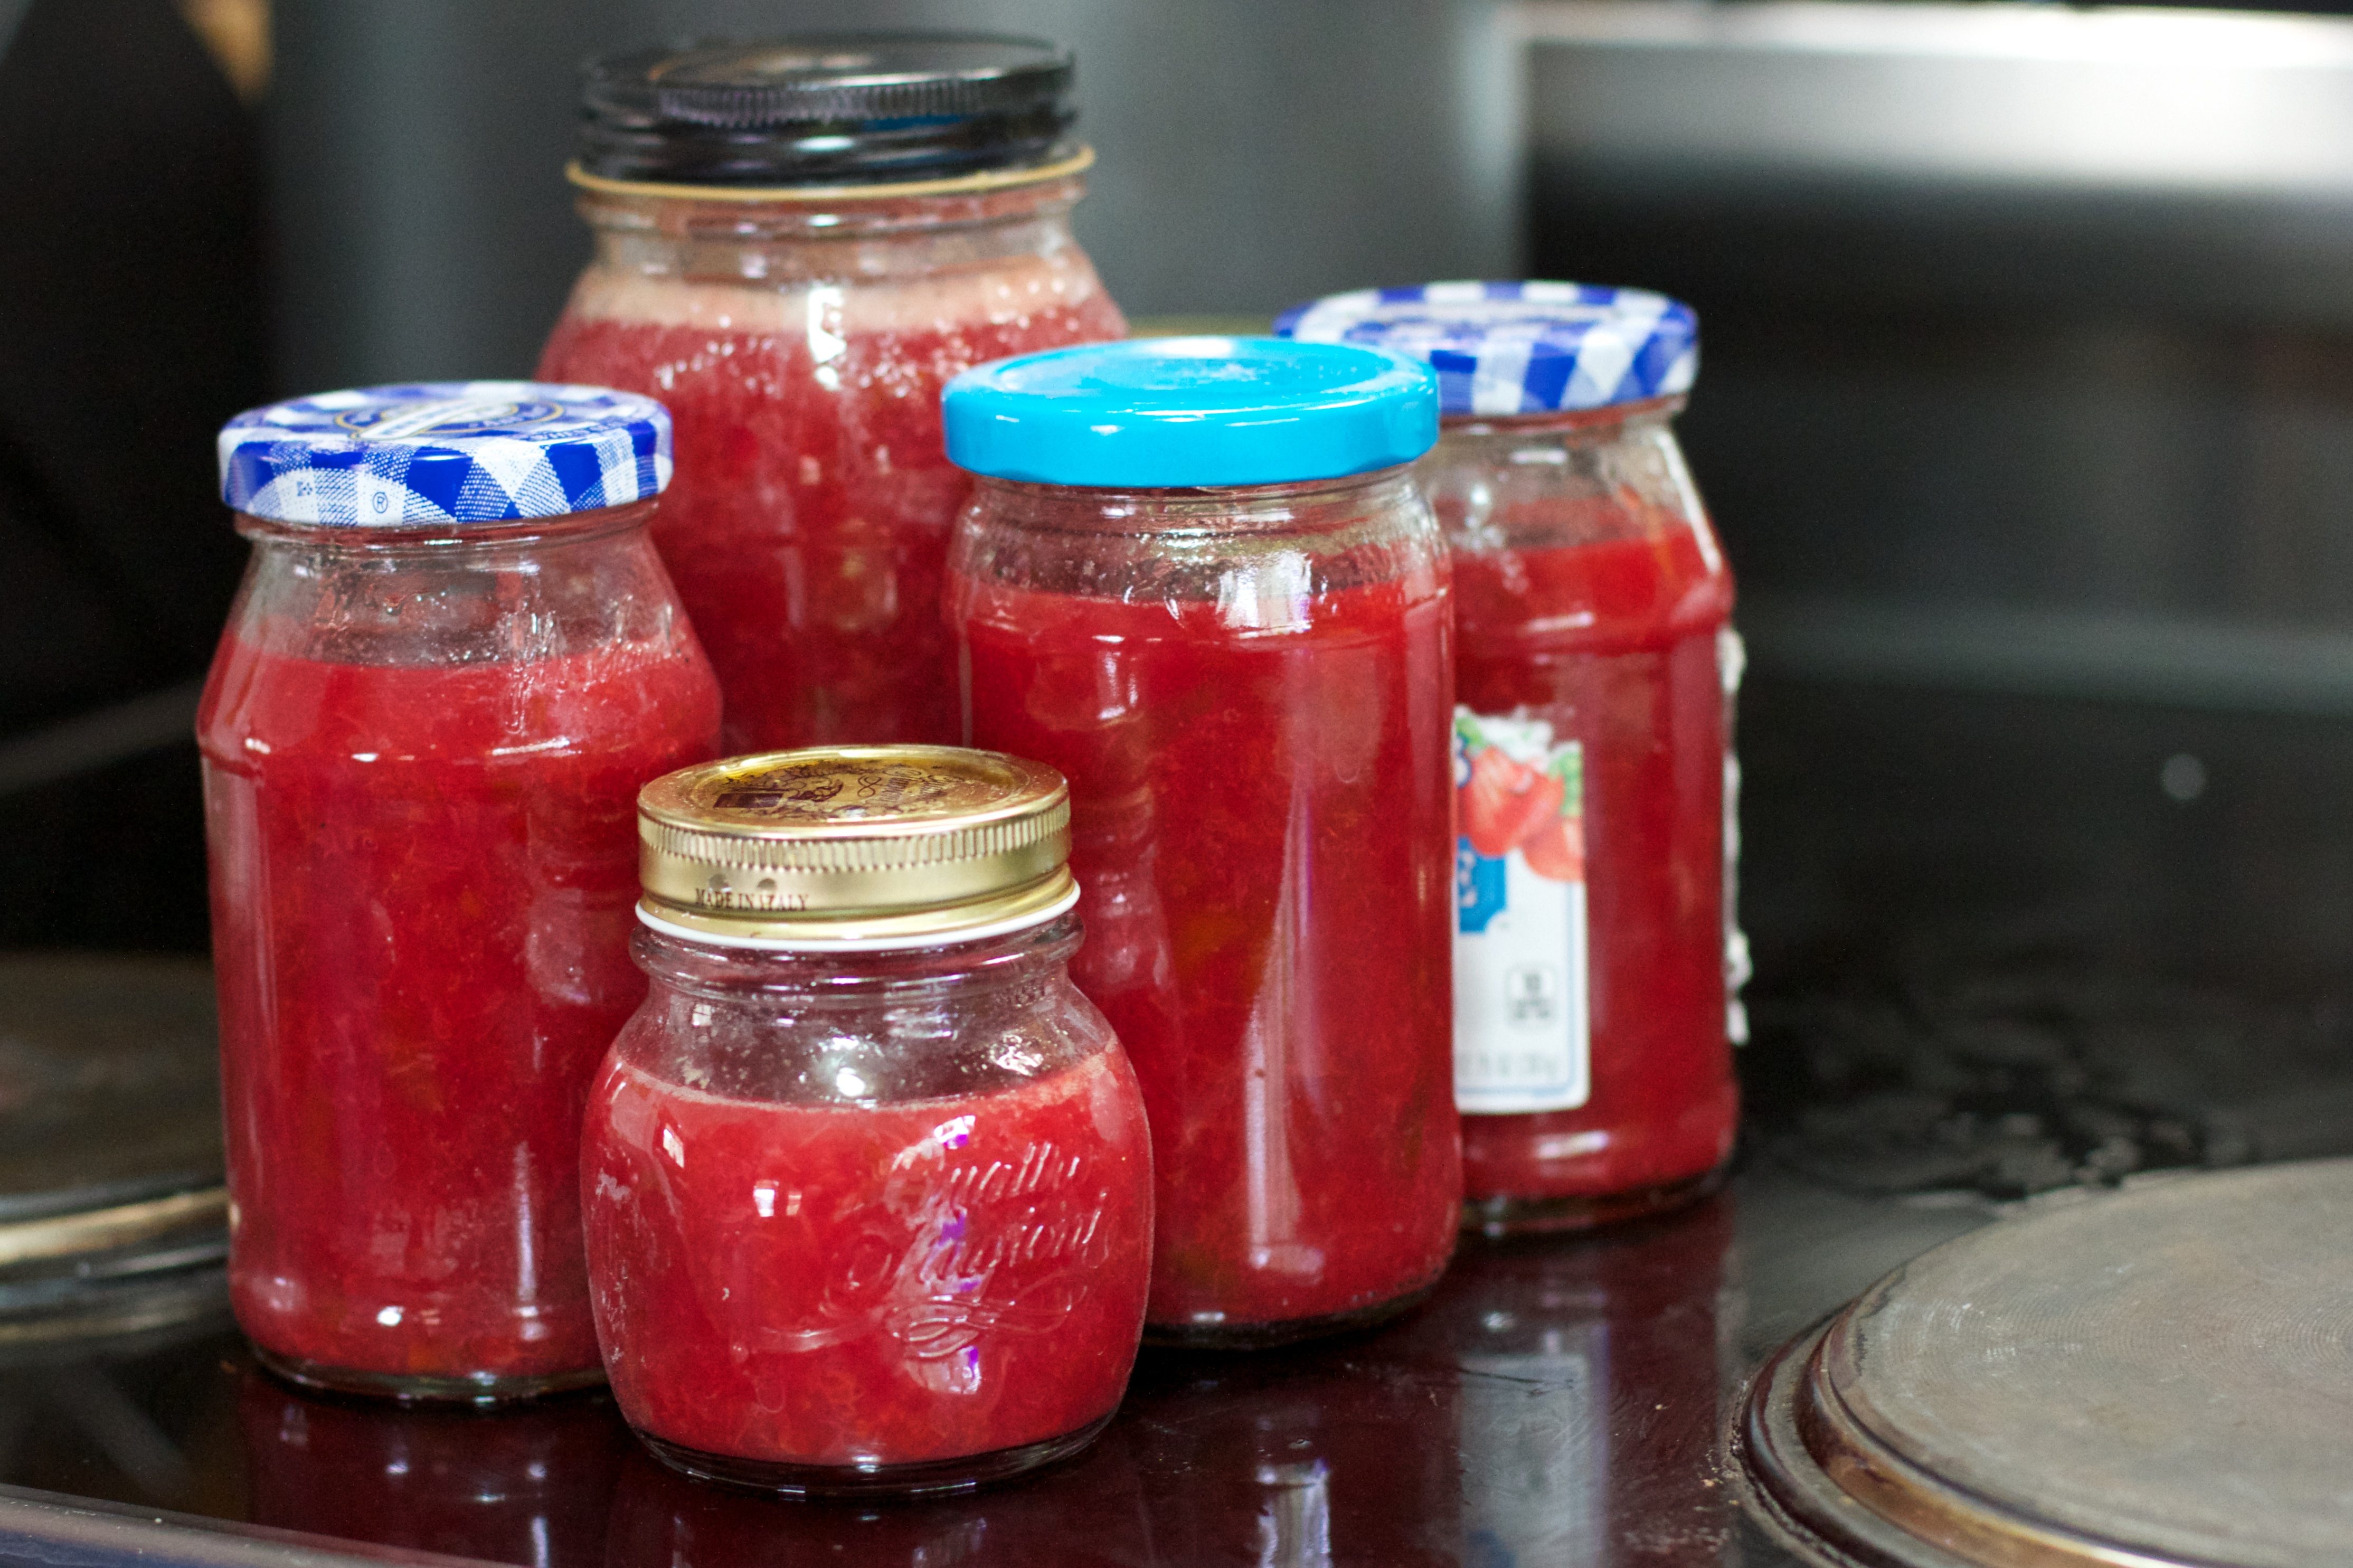
fruit, food, produce, drink, canning, food preservation